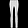
Label: Trouser